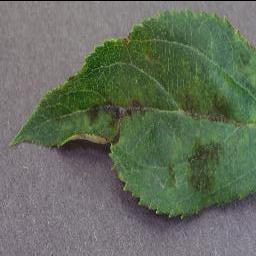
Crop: apple
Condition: scab